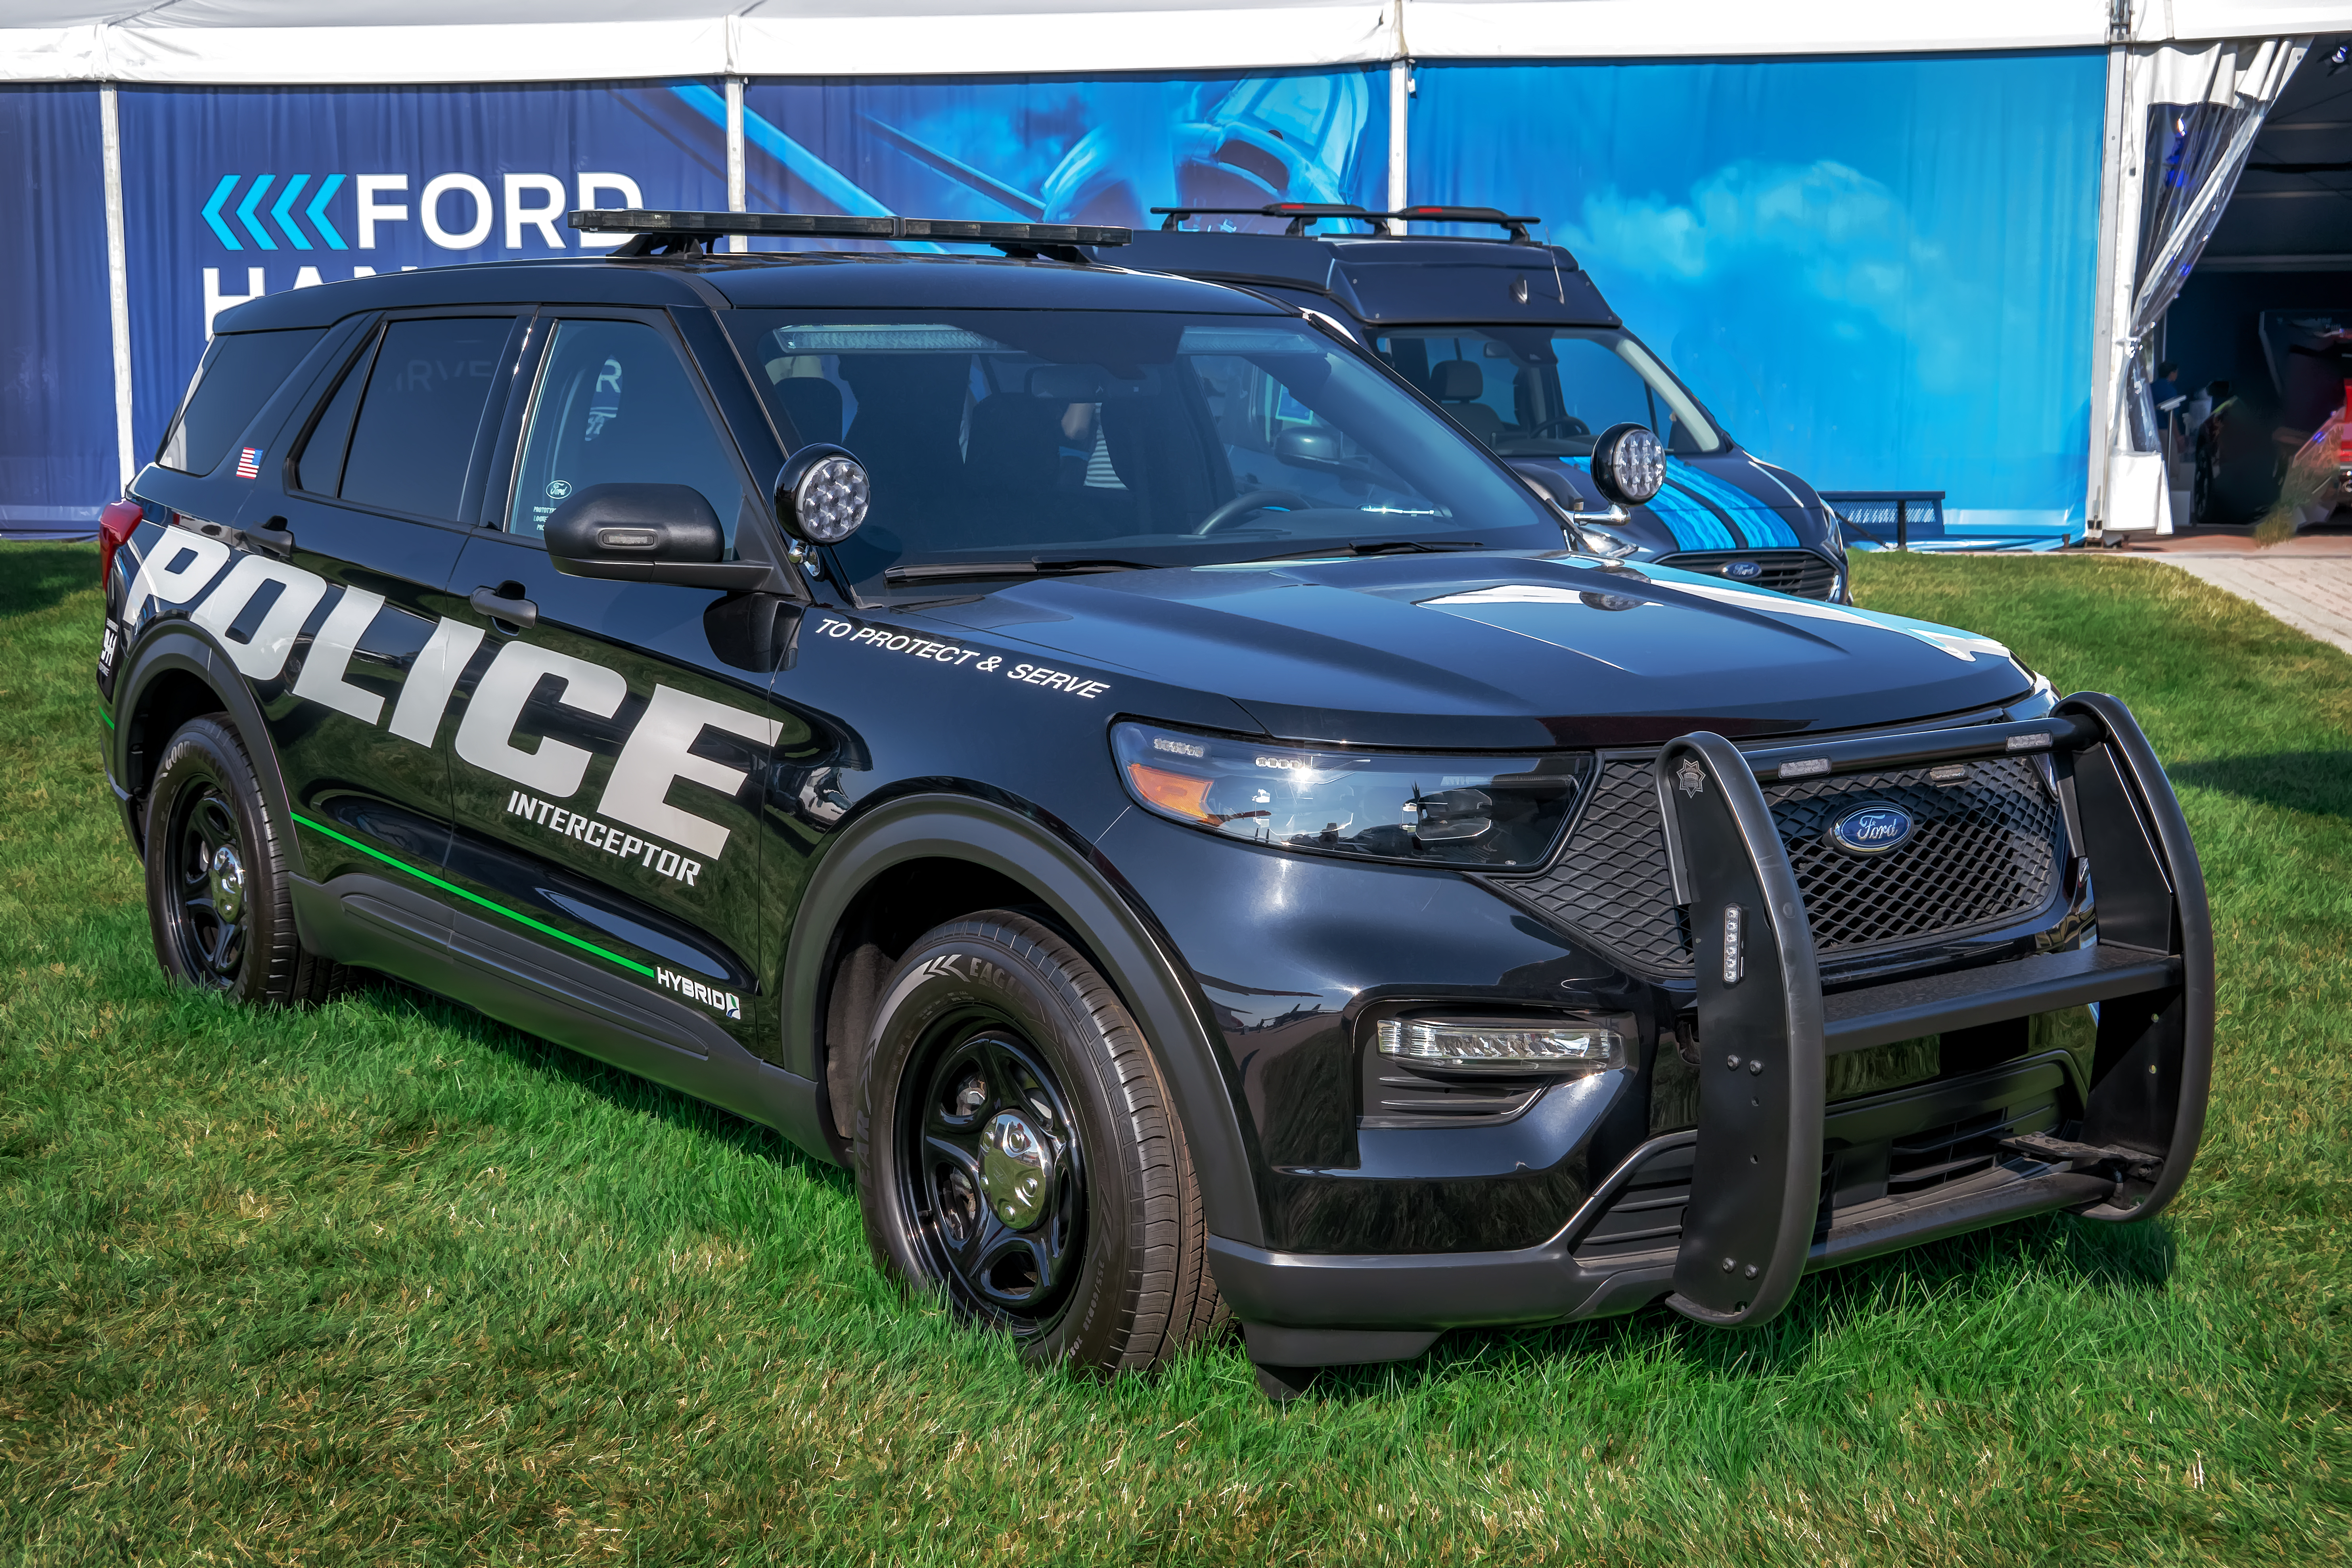
geotagged, oshkosh, stony beach, united states, usa, wisconsin, 2019 EAA AirVenture, a6500, adventure, air show, aircraft, Aircraft Spotting, airplane, airshow, AirVenture, AirVenture 2019, AirVenture Air Show, American City, aviation, Aviation Enthusiast, Aviation Show, EAA, EAA AirVenture, EAA AirVenture 2019, EAA AirVenture 2019 Oshkosh, EAA AirVenture Oshkosh, EAA Oshkosh Airshow, Experimental Aircraft Association, midwest, north america, osh, Oshkosh Wisconsin, plane, sightseeing, sony, SONY a6500, SONY Alpha 6500, sony mirrorless, SONY Photography, tourist attraction, Tourist Photos, travel, travel photography, Traveling Adventures, united states of america, wi, Winnebago County, Winnebago County Wisconsin, Wisconsin Air Show, Wisconsin City, Wisconsin Photo Walk, Wisconsin Photos, Wisconsin Tourism, Wisconsin Travel, Wittman Regional Airport, world travel, automotive, ford, FORD Interceptor, FORD Police Interceptor, FORD SUV, law enforcement, police vehicle, sport utility vehicle, suv, To Protect And Serve, land vehicle, vehicle, car, police car, motor vehicle, police, bumper, automotive exterior, compact sport utility vehicle, organization, crossover suv